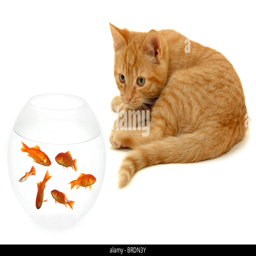
kitten is watching fish in a fish bowl